Climate change in Colorado

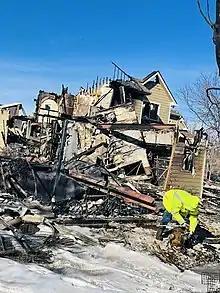
Home burned and destroyed by the Marshall Fire, January 2022

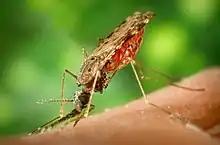
Warmer temperatures mean more mosquitoes who are a vector for WNV.

"Higher temperatures and drought are likely to increase the severity, frequency, and extent of wildfires in Colorado, which could harm property, livelihoods, and human health. In 2013, the Black Forest Fire burned 14,000 acres and destroyed over 500 homes. Wildfire smoke can reduce air quality and increase medical visits for chest pains, respiratory problems, and heart problems. The size and number of western forest fires have increased substantially since 1985".